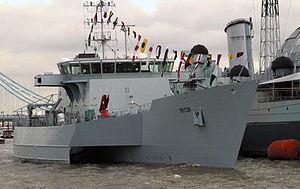
Le trimaran RV Triton était un navire de recherche appartenant au Gardline Group Marine Sciences Limited et un ancien prototype de démonstration britannique de navire de guerre de la Defence Evaluation and Research Agency du Royaume-Uni. Il a été construit comme navire de démonstration technologique pour le Global Combat Ship de la Royal Navy et a été utilisé pour prouver la viabilité de la coque et servir de plate-forme d'essai pour d'autres innovations QinetiQ. Le navire était utilisé par l’Unité marine de l'Australian Border Force et était pendant un certain temps amarré dans la rivière Fal près du bac à câble King Harry. À compter du 4 octobre 2017, il a été est amarré sur le fleuve Yare, à Great Yarmouth, dans le Norfolk, en Angleterre.